Haplocheirus

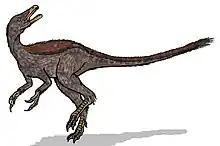
Artist's reconstruction of "Haplocheirus"

The type and only specimen of "Haplocheirus" was given the designation IVPP V15988. It was discovered in the orange mudstone "Middle Beds" in the upper part of the Shishugou Formation in the Wucaiwan area of the Junggar Basin. 40Ar/39Ar dating of volcanic feldspar at this locality places it at the span between the Callovian and Oxfordian boundary, and "Haplocheirus" was discovered in the upper part of this unit, which is interpreted as being Oxfordian in age.